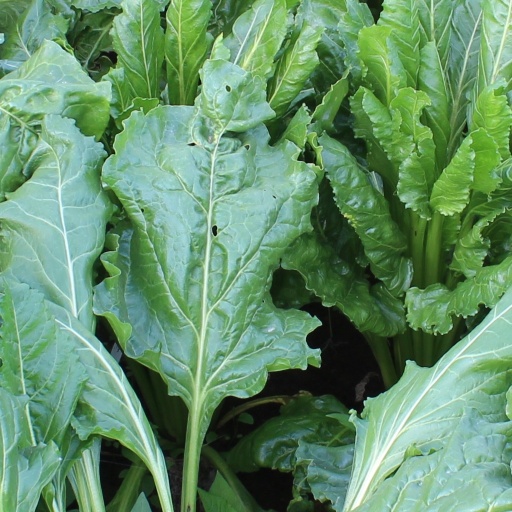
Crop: sugar beet